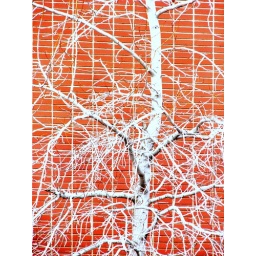
In front of the phone company central equipment office in Simi